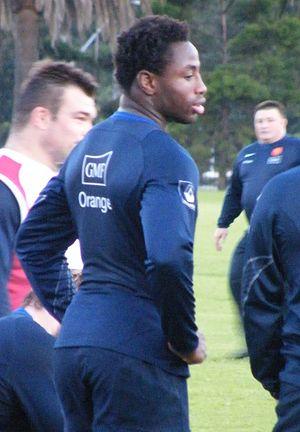
Le Montpellier Hérault rugby est un club de rugby à XV français fondé en 1986 et domicilié à Montpellier. Il évolue en Top 14 depuis 2003 et dispute selon les années la Coupe d'Europe ou le Challenge européen. Le club est actuellement présidé par Mohed Altrad et son équipe première est entraînée depuis 2019, par Xavier Garbajosa.
Fulgence Ouedraogo, né le 21 juillet 1986 à Ouagadougou, est un joueur de rugby à XV international franco-burkinabé et également un joueur de rugby à sept. Il joue au poste de troisième ligne aile au sein de l'effectif du Montpellier HR, dont il est le capitaine.